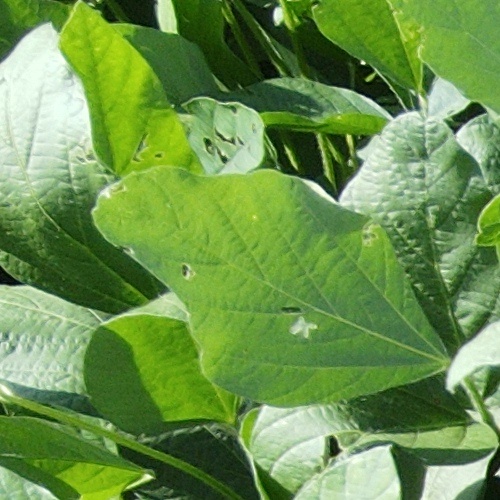
Label: Caterpillar